Anamanaguchi

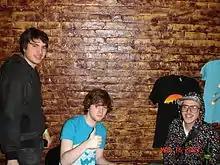
"(left to right)" James DeVito, Peter Berkman and Ary Warnaar in Brooklyn, New York in 2009.

Knowing each other through being classmates, Peter Berkman and James DeVito formed the band in Chappaqua, NY after Berkman and his friends would learn how to create chiptune after discovering a Wired article discussing the chiptune scenes in Sweden and New York. The origin of the band's name is unclear. In one interview, Berkman said the name "Anamanaguchi" came about from a member in one of his former bands pronouncing gibberish in the style of Jabba the Hutt. On several other occasions, the band has explained that their name came about after the members worked as interns at Armani (Berkman and DeVito), Prada (Warnaar), and Gucci (Silas) while studying fashion at Parsons School of Design (though three of the four majored in Music Technology at New York University). People began calling them the "Armani-Prada-Gucci boys," which eventually was elided into "Anamanaguchi." The band first performed on January 29, 2006 at Cake Shop and through events such as Pulsewave NYC they formed a relationship with the netlabel 8bitpeoples and subsequently released their debut the EP "Power Supply" in August 2006. The track "Helix Nebula" was featured as the theme song of the former GamesRadar podcast TalkRadar.